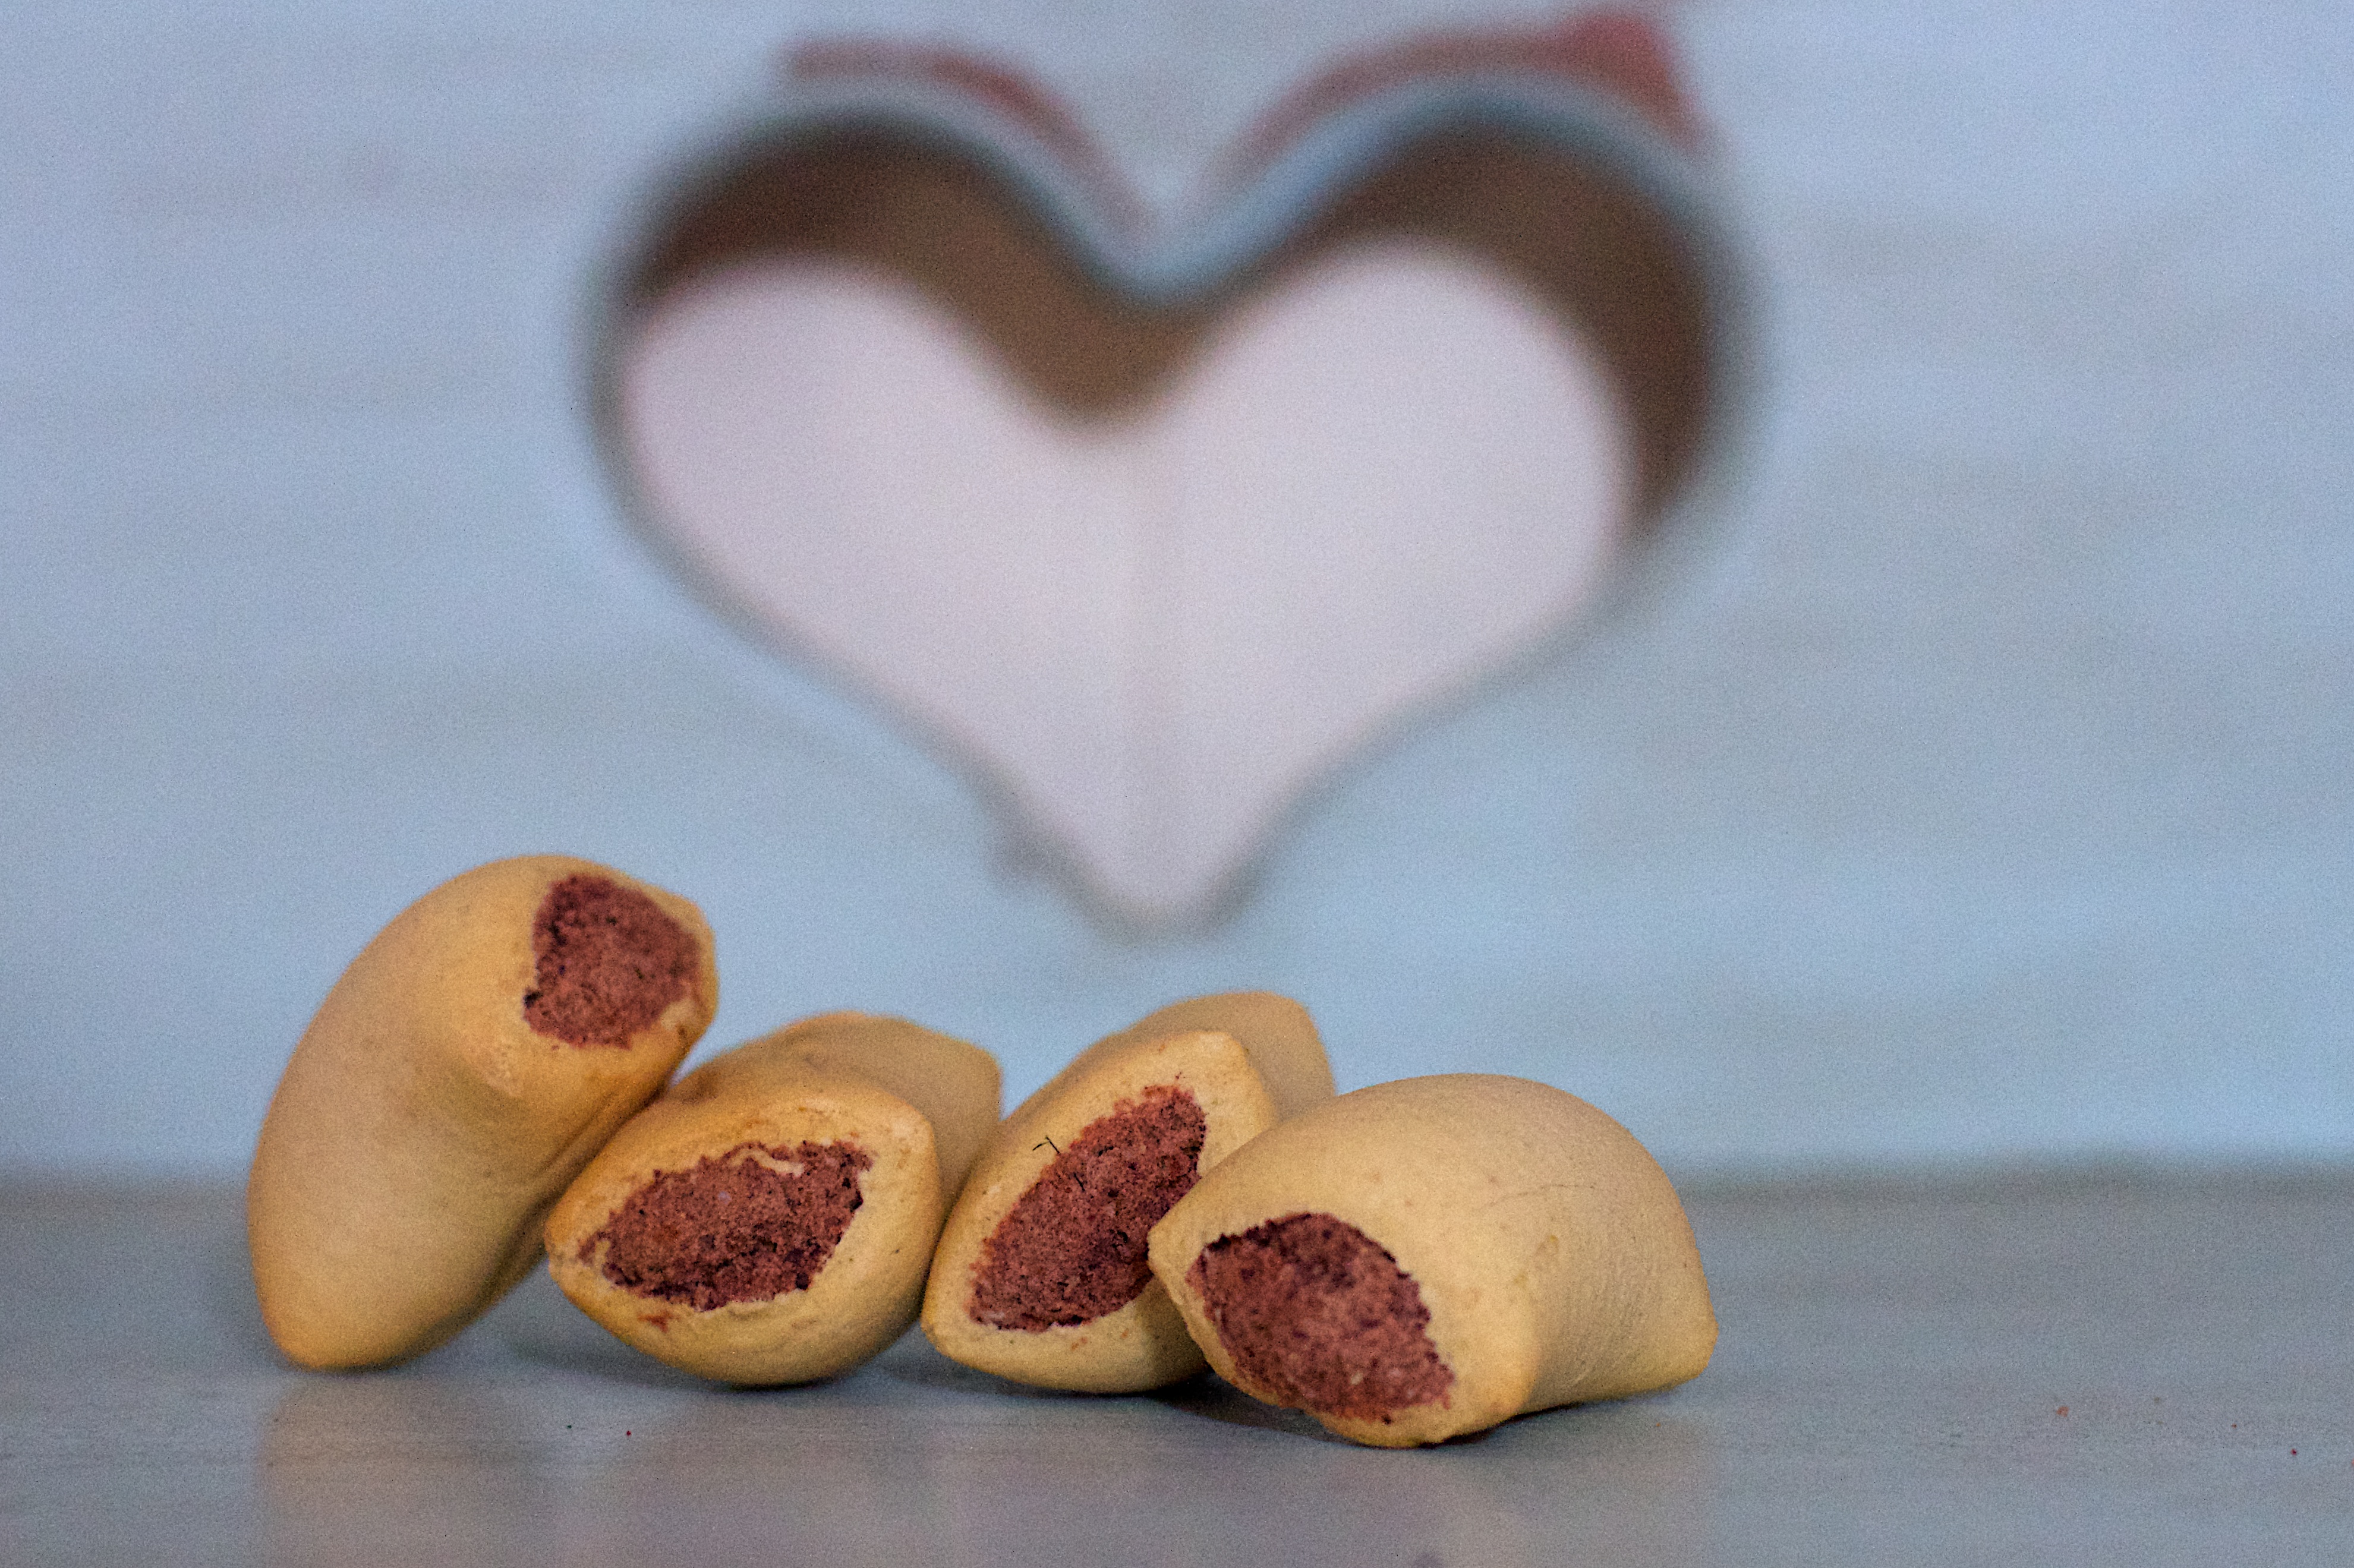
heart, food, produce, baking, dessert, icing, organ, sweetness, baked goods, flavor, snack food